Gloster Meteor F8 "Prone Pilot"

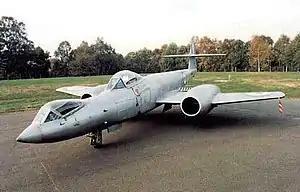

A heavily modified Gloster Meteor F8 fighter, the "prone position/prone pilot" Meteor, was used by the Royal Air Force in 1954 and 1955 to evaluate the effects of acceleration/inertia-induced forces while flying in a prone position. Along with the Reid and Sigrist R.S.4 "Bobsleigh", the Gloster Meteor was engaged in a proof-of-concept experimental programme that proved in practice that the difficulties in rearward visibility and ejection outweighed the advantages of sustaining higher "g" effects.